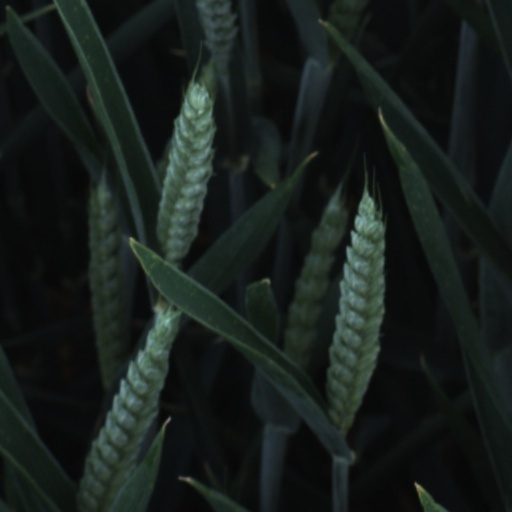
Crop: wheat